Thomas Houghton (architect)

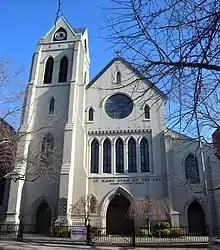
St Mary Star of the Sea, Brooklyn

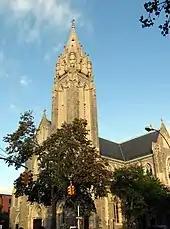
St Francis Xavier, Brooklyn

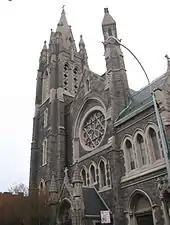
St Agnes, Brooklyn

After the war he entered the architectural firm of Patrick Keely. He rose to the position of main draftsman and in this capacity was involved in the design of churches, schools, convents and rectories for many Roman Catholic clients throughout the Eastern United States. Houghton also designed row houses in Stuyvesant Heights and elsewhere.